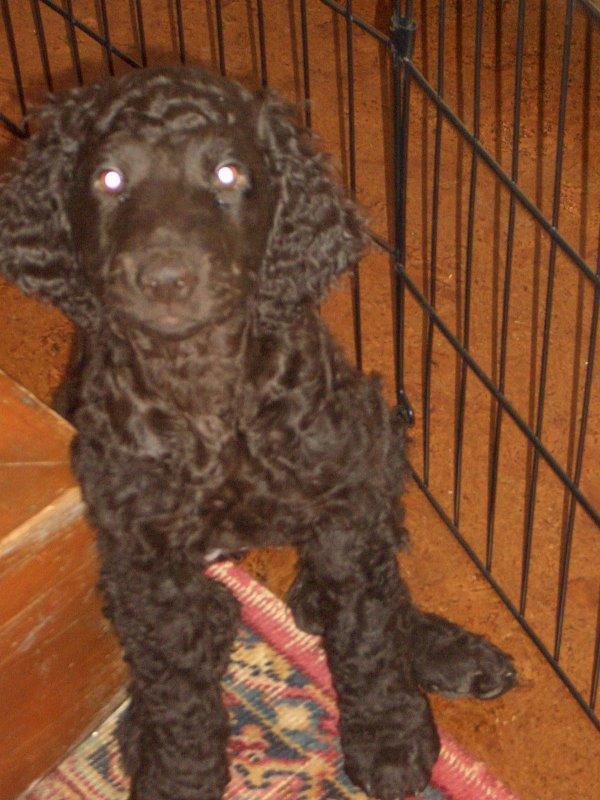
Irish_water_spaniel